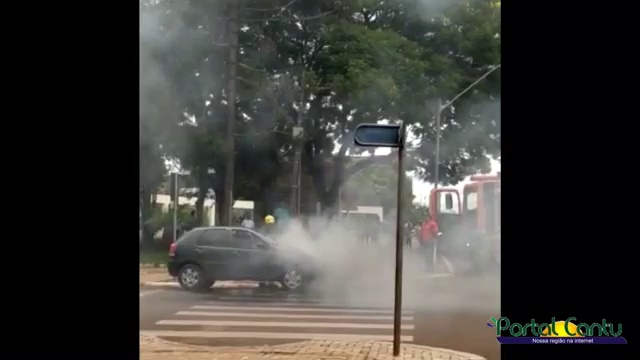
Fire: no
Smoke: yes